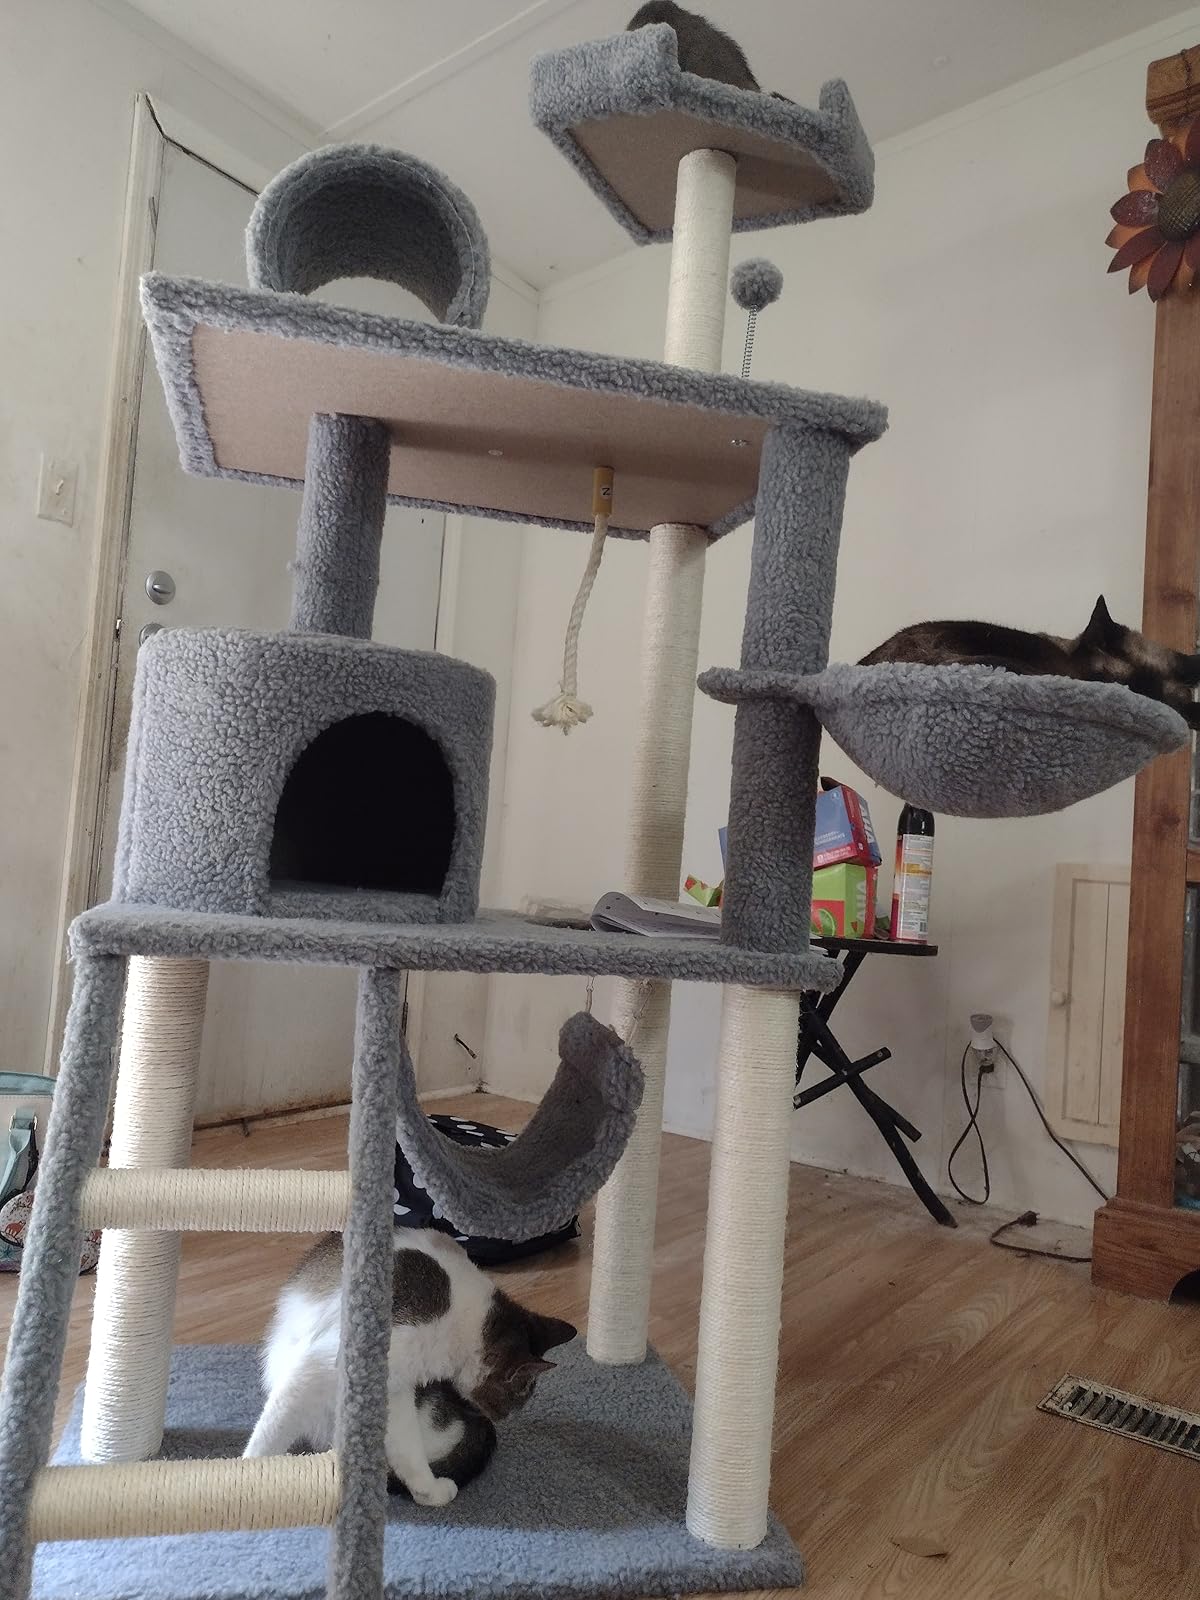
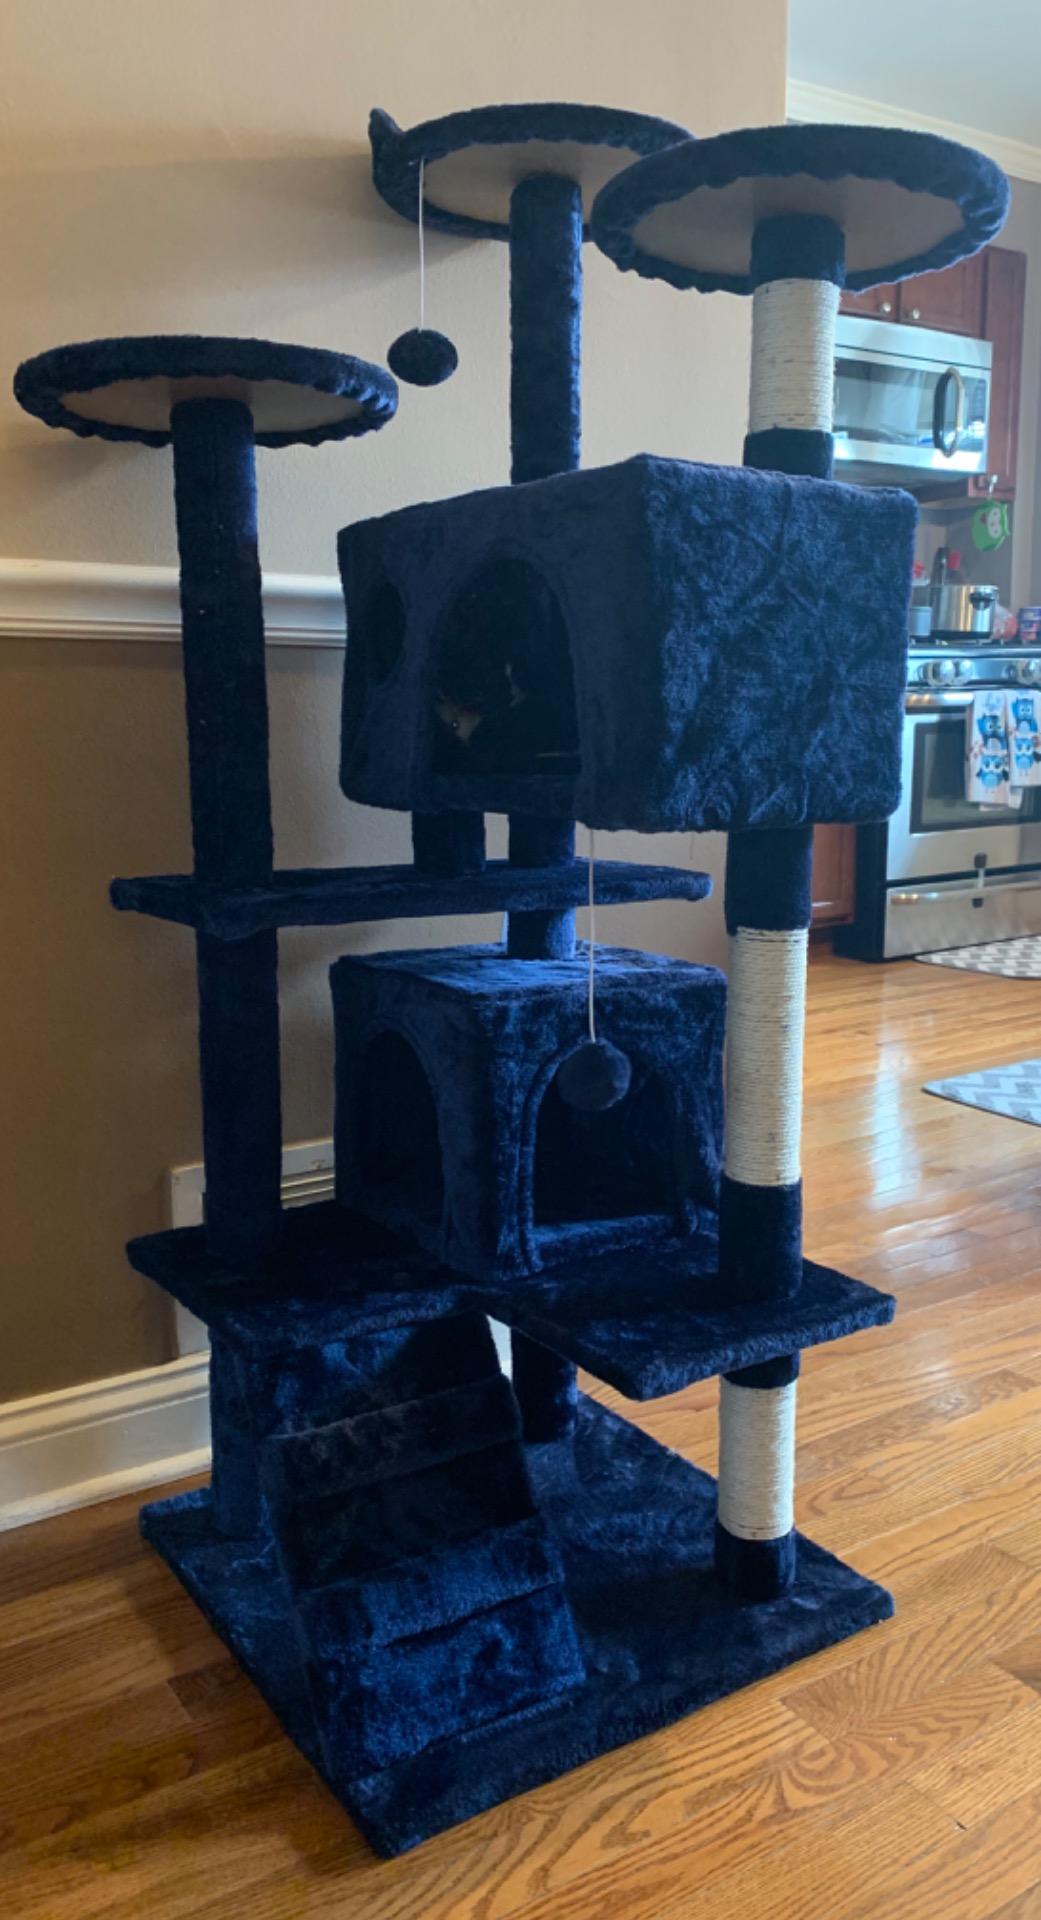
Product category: items_cat tree
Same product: no